Naval Air Station North Island

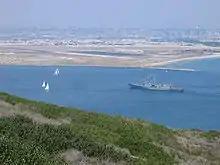

NAS North Island also operates two other airfields in the Southern California region. One is Naval Auxiliary Landing Facility (NALF) San Clemente Island, located approximately northwest of San Diego in the Channel Islands. The other is Naval Outlying Landing Field (NOLF) Imperial Beach. Formerly an independent naval air station, NOLF Imperial Beach is located in the city of Imperial Beach, on the U.S.-Mexico border, south of NAS North Island. The air station was known as Ream Field in the 1950s and 1960s.